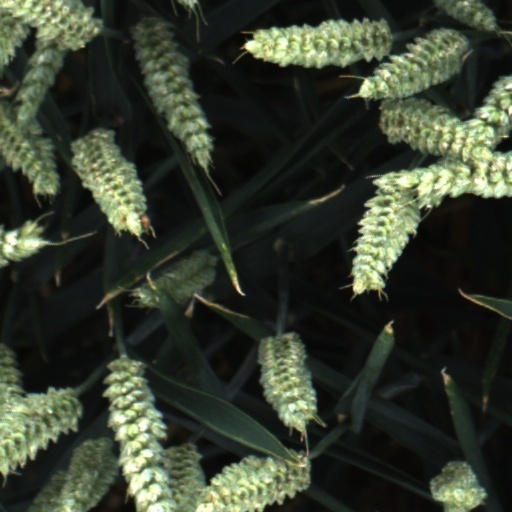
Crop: wheat